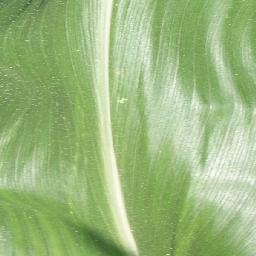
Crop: corn
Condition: (maize)_healthy